History of the Philippines

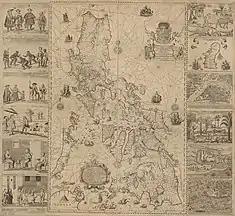
1734 Spanish Chart of the Philippine Islands

They then waged war against the Sultanate of Lanao and settled in the lands conquered from them. Eventually, in vengeance against the Muslims and Portuguese allied to the Ternateans, they aided the Spanish in the conquest of Muslim Manila and in the Spanish expeditions to capture Portuguese Ternate.